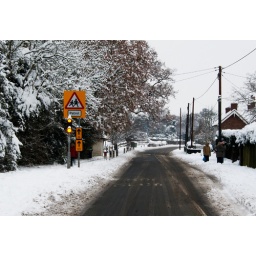
Its snowing the UK again! People walking down the pathway. The road was cleared by a plough earlier in the day.